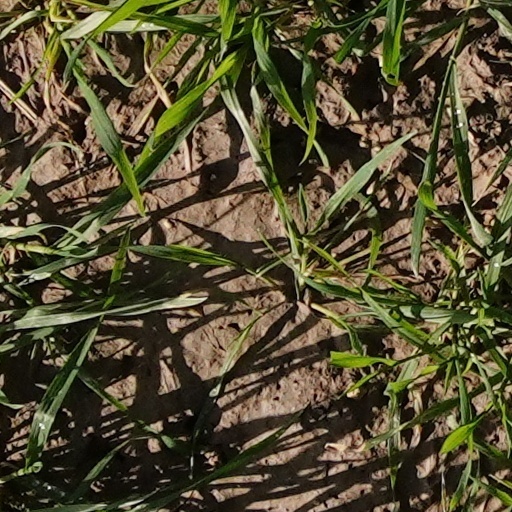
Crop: wheat